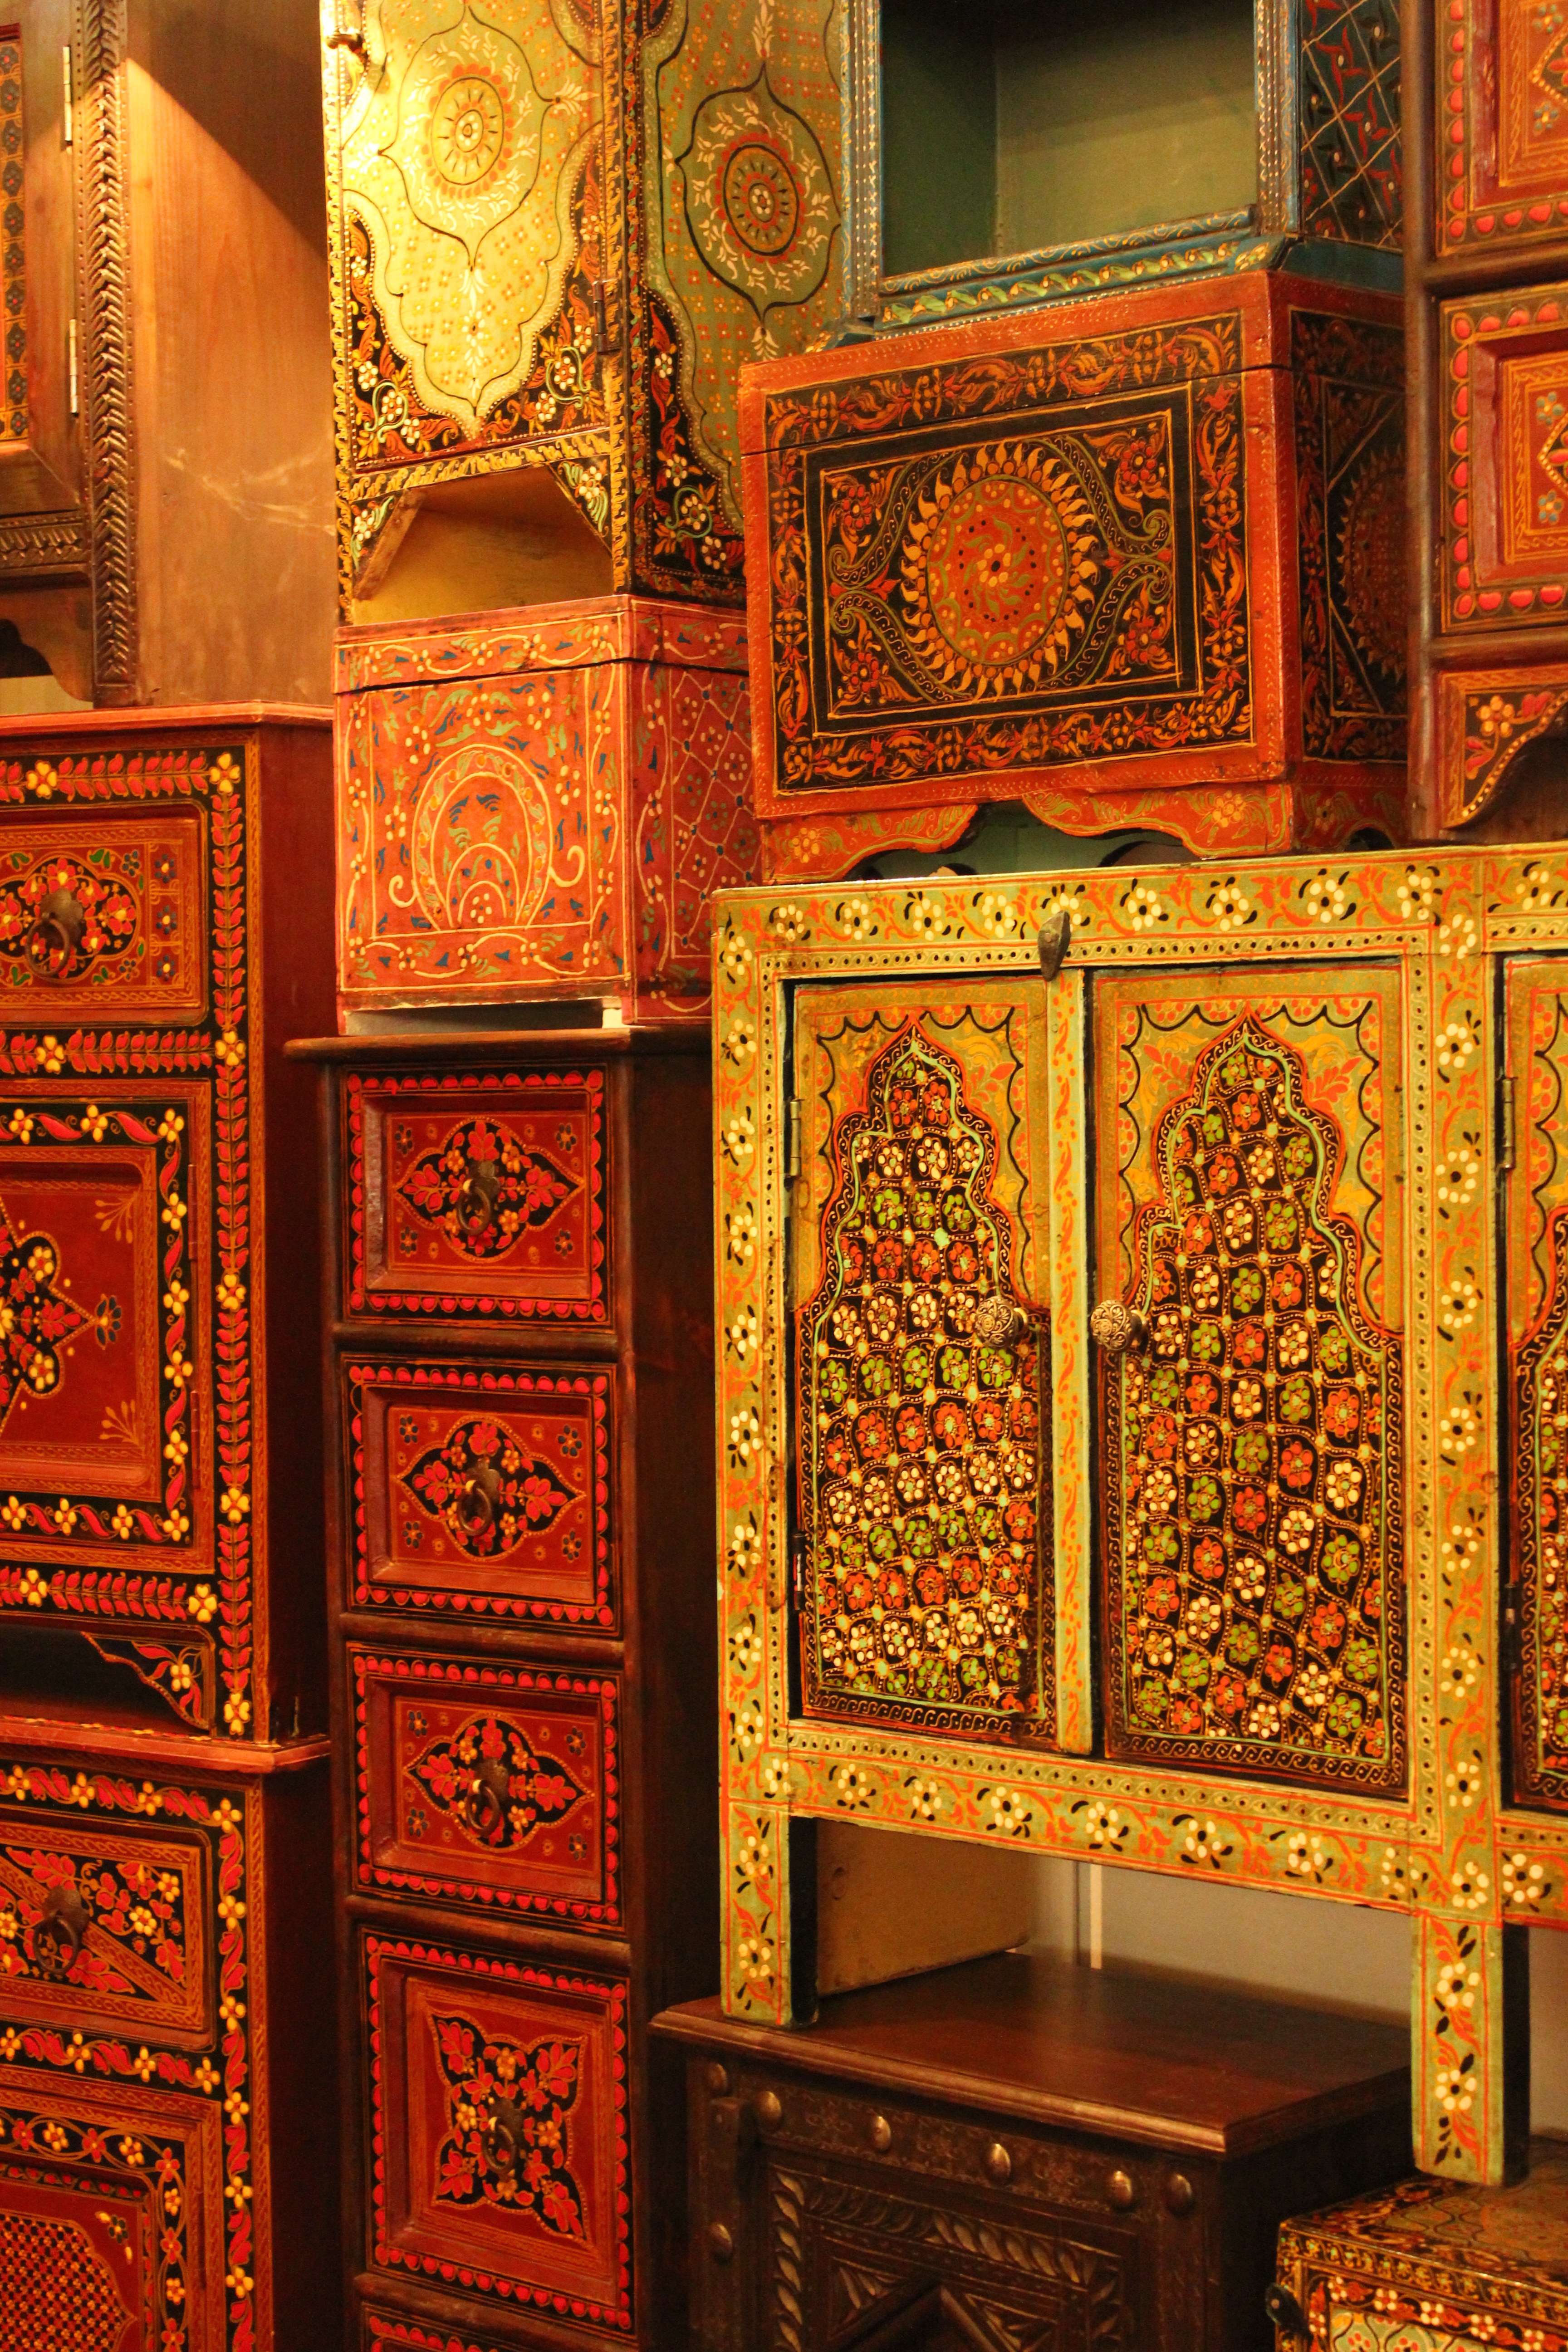
building, decoration, furniture, ornament, interior design, art, design, boxes, tourist attraction, furniture design, ancient history, furniture wood